Nicolaes de Kemp

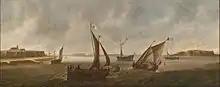
View of a walled city with ships at sail

Nicolaes de Kemp was born in Haarlem and became the pupil of Hendrik Cornelisz Vroom. He is known for marines.